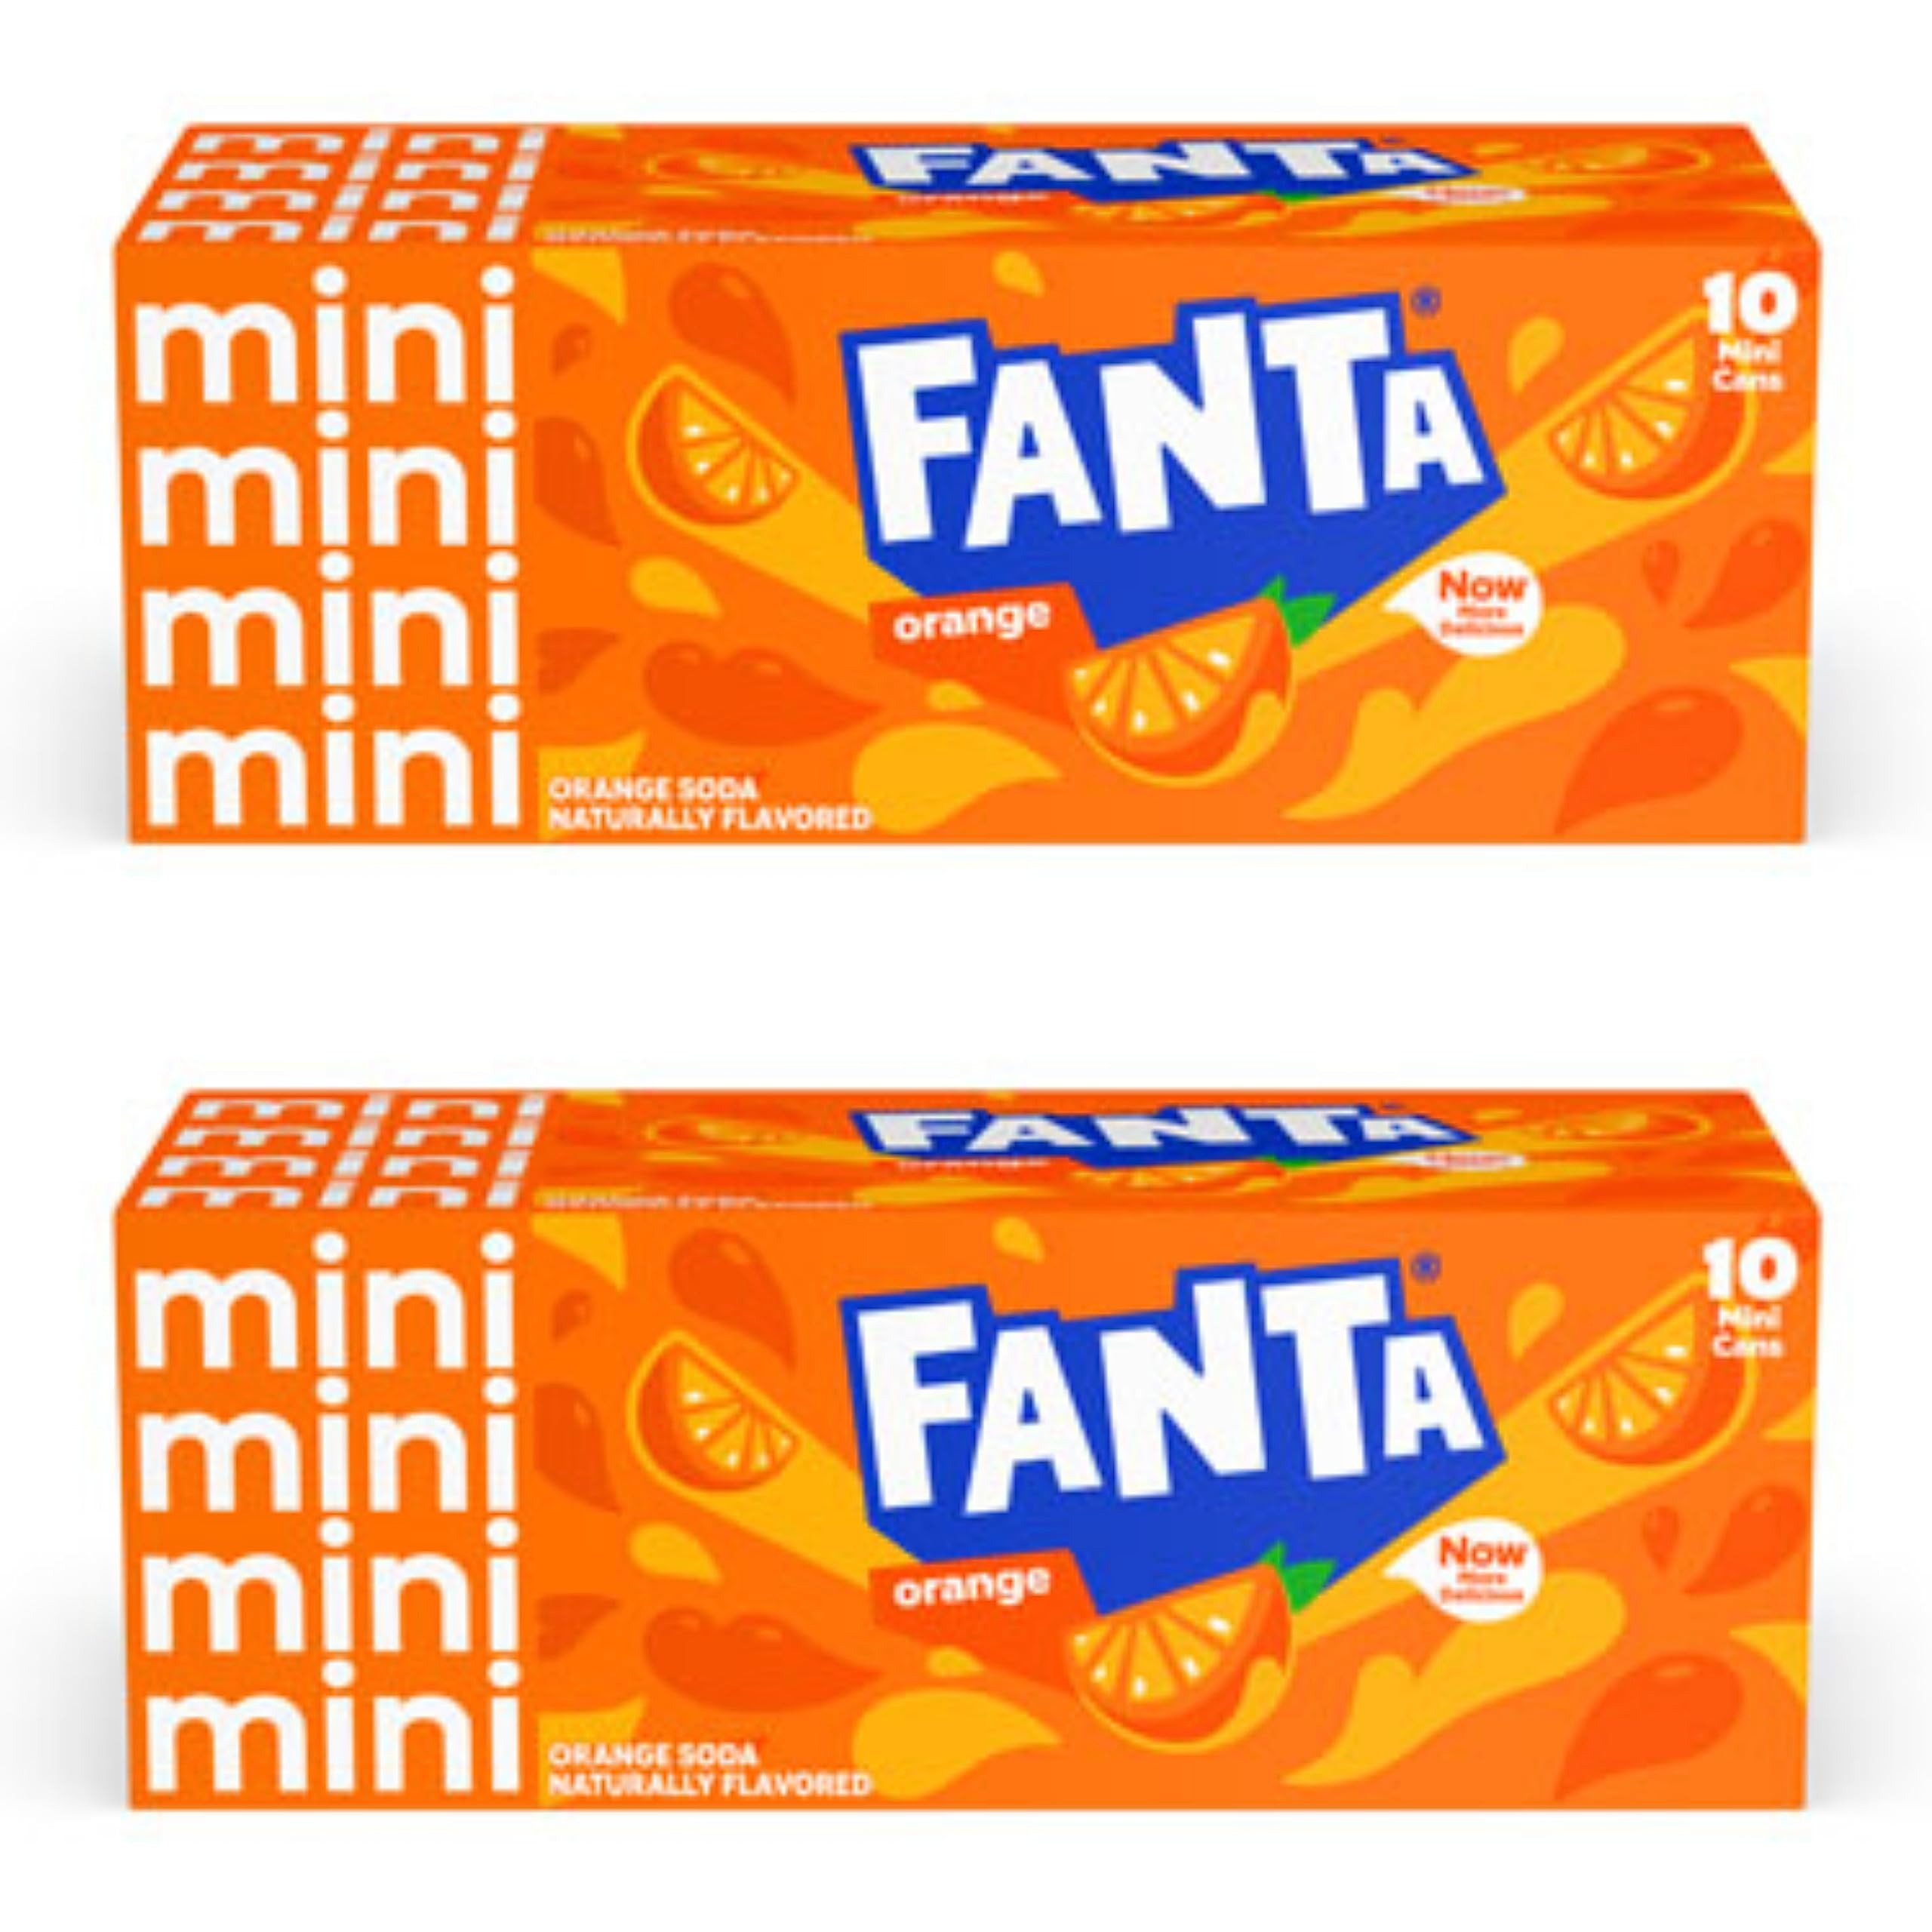
Item Name: WESTERNMBY Fridge Pack Cans Soda, 7.5 Fl Oz, 20 Cans (Fanta)
Value: 20.0
Unit: Count

Price: 6.58